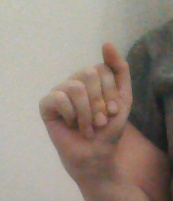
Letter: saad